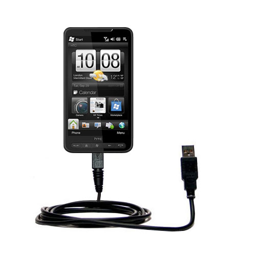
cable compatible with the consumer product